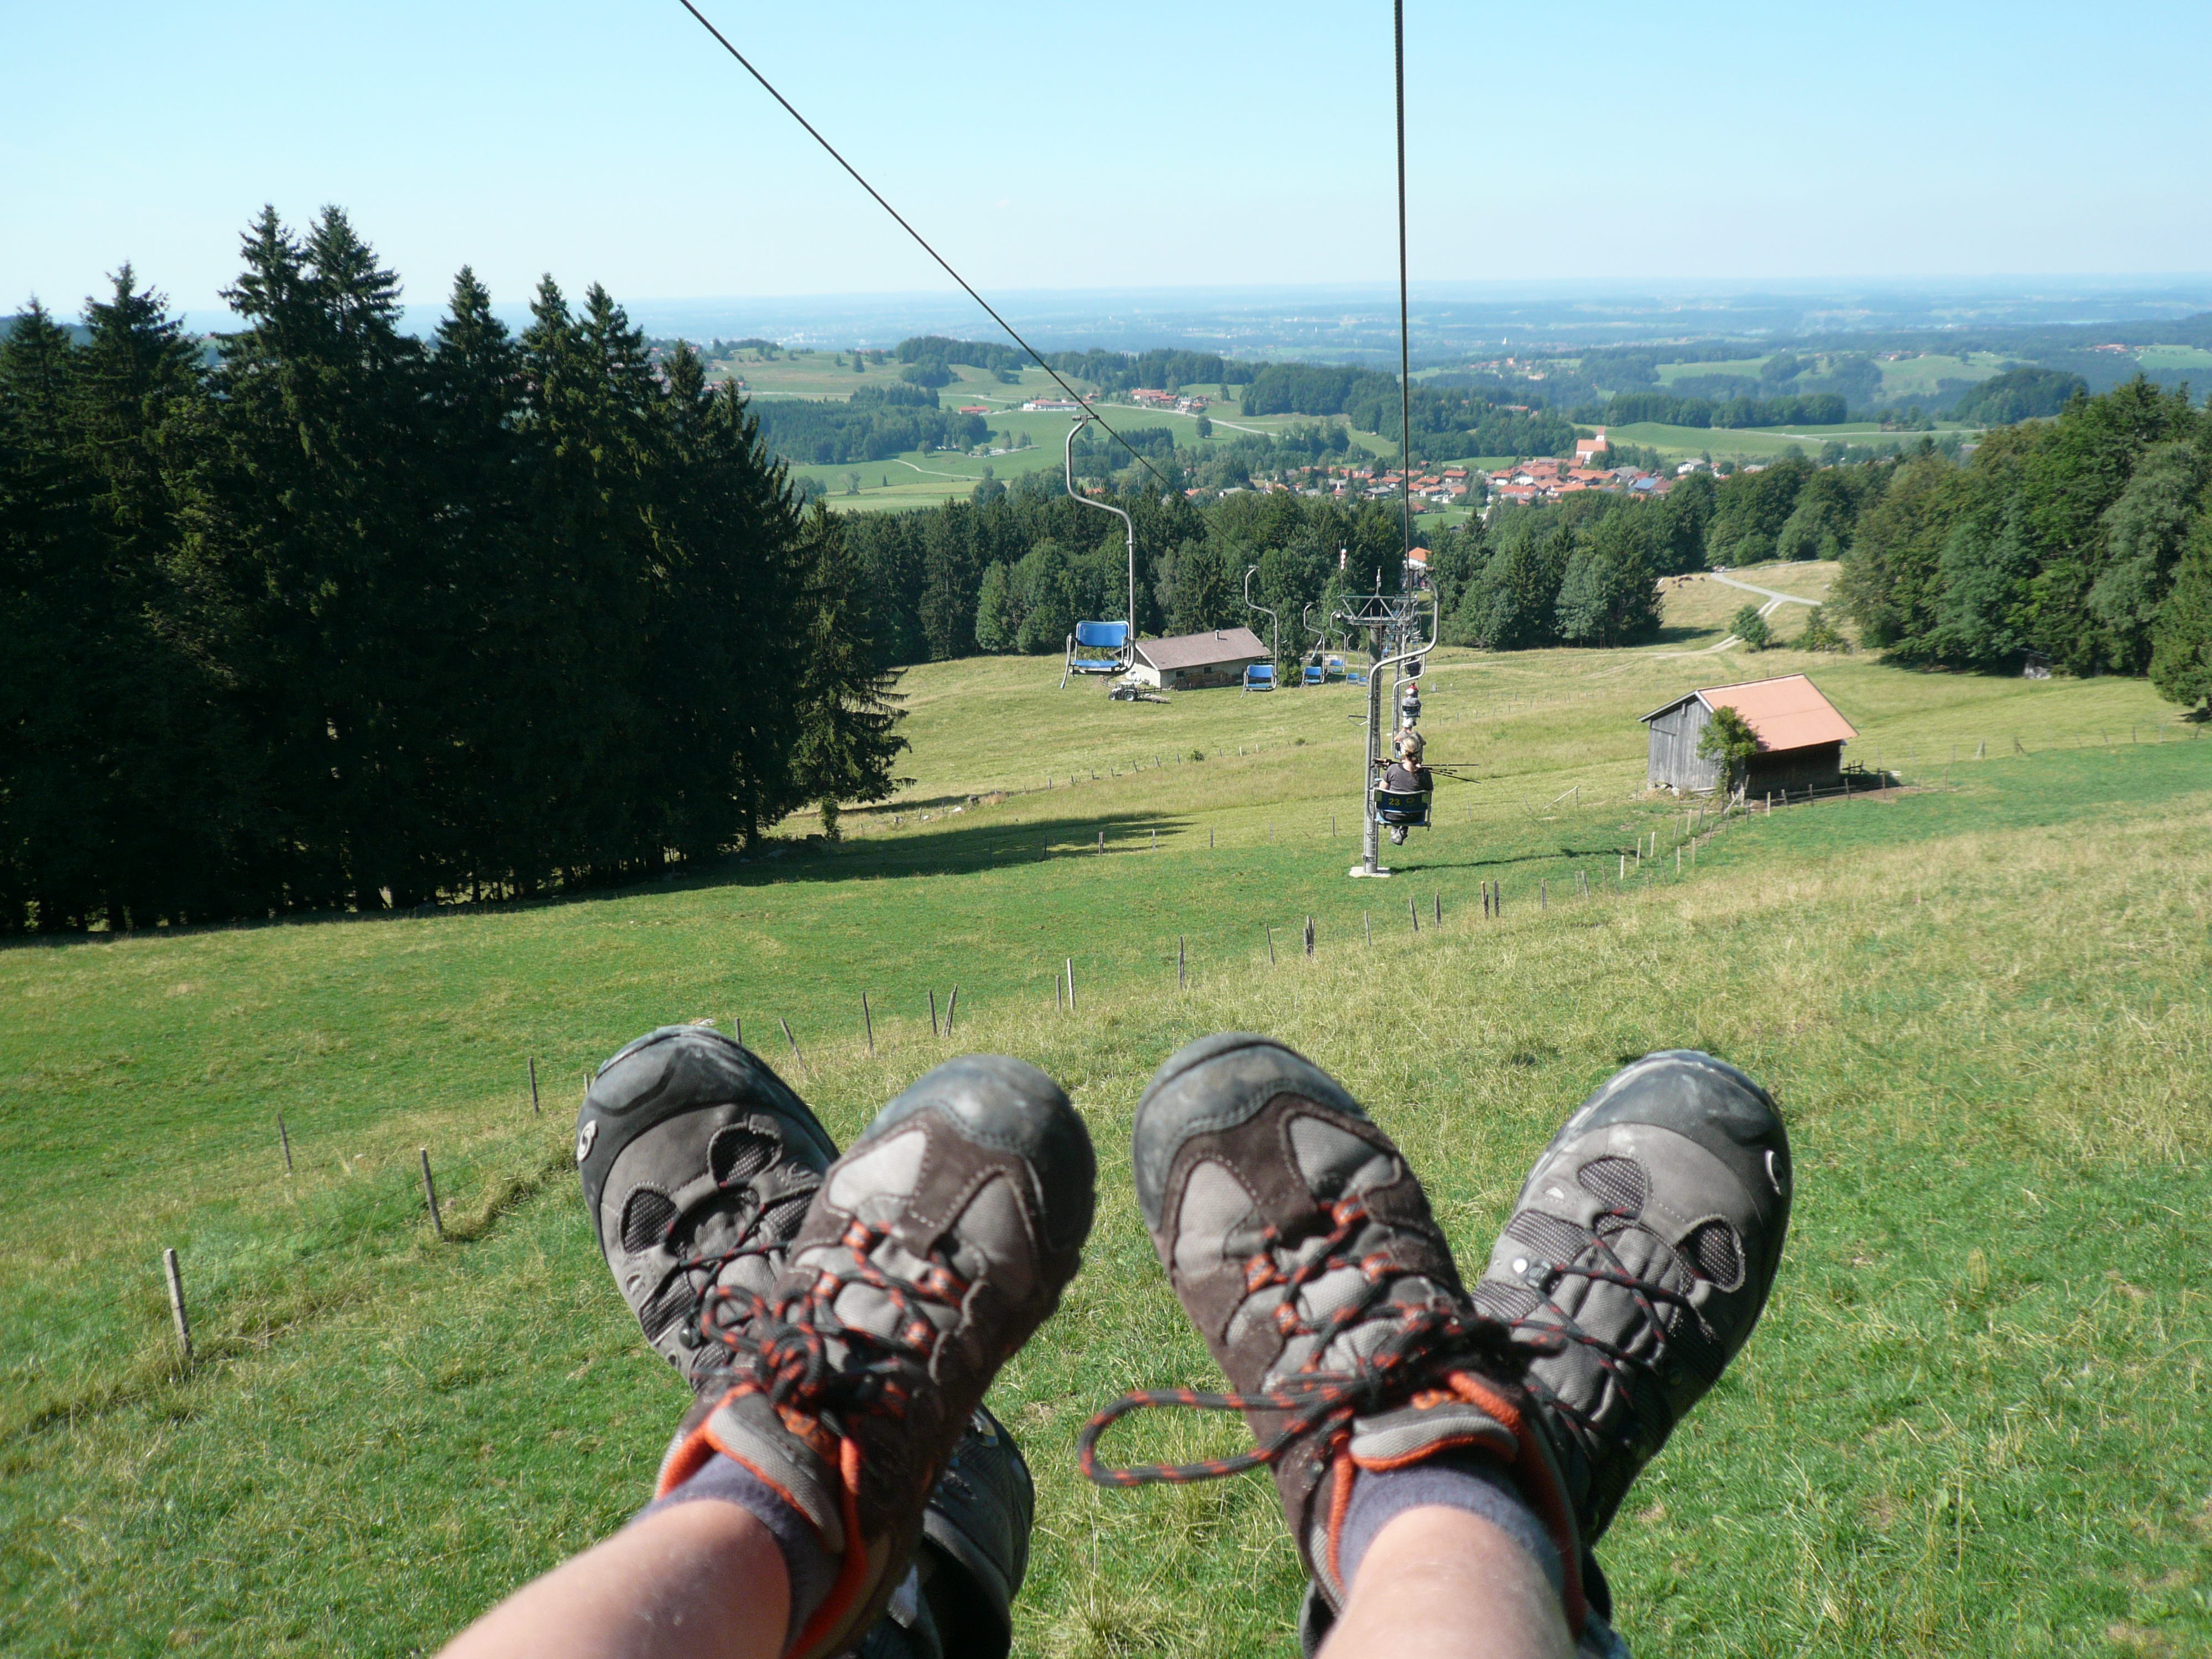
grass, walking, meadow, feet, adventure, view, chairlift, alpine, lift, sports, benefit from, rural area, mountain meadows, mountaineering shoes, hochries